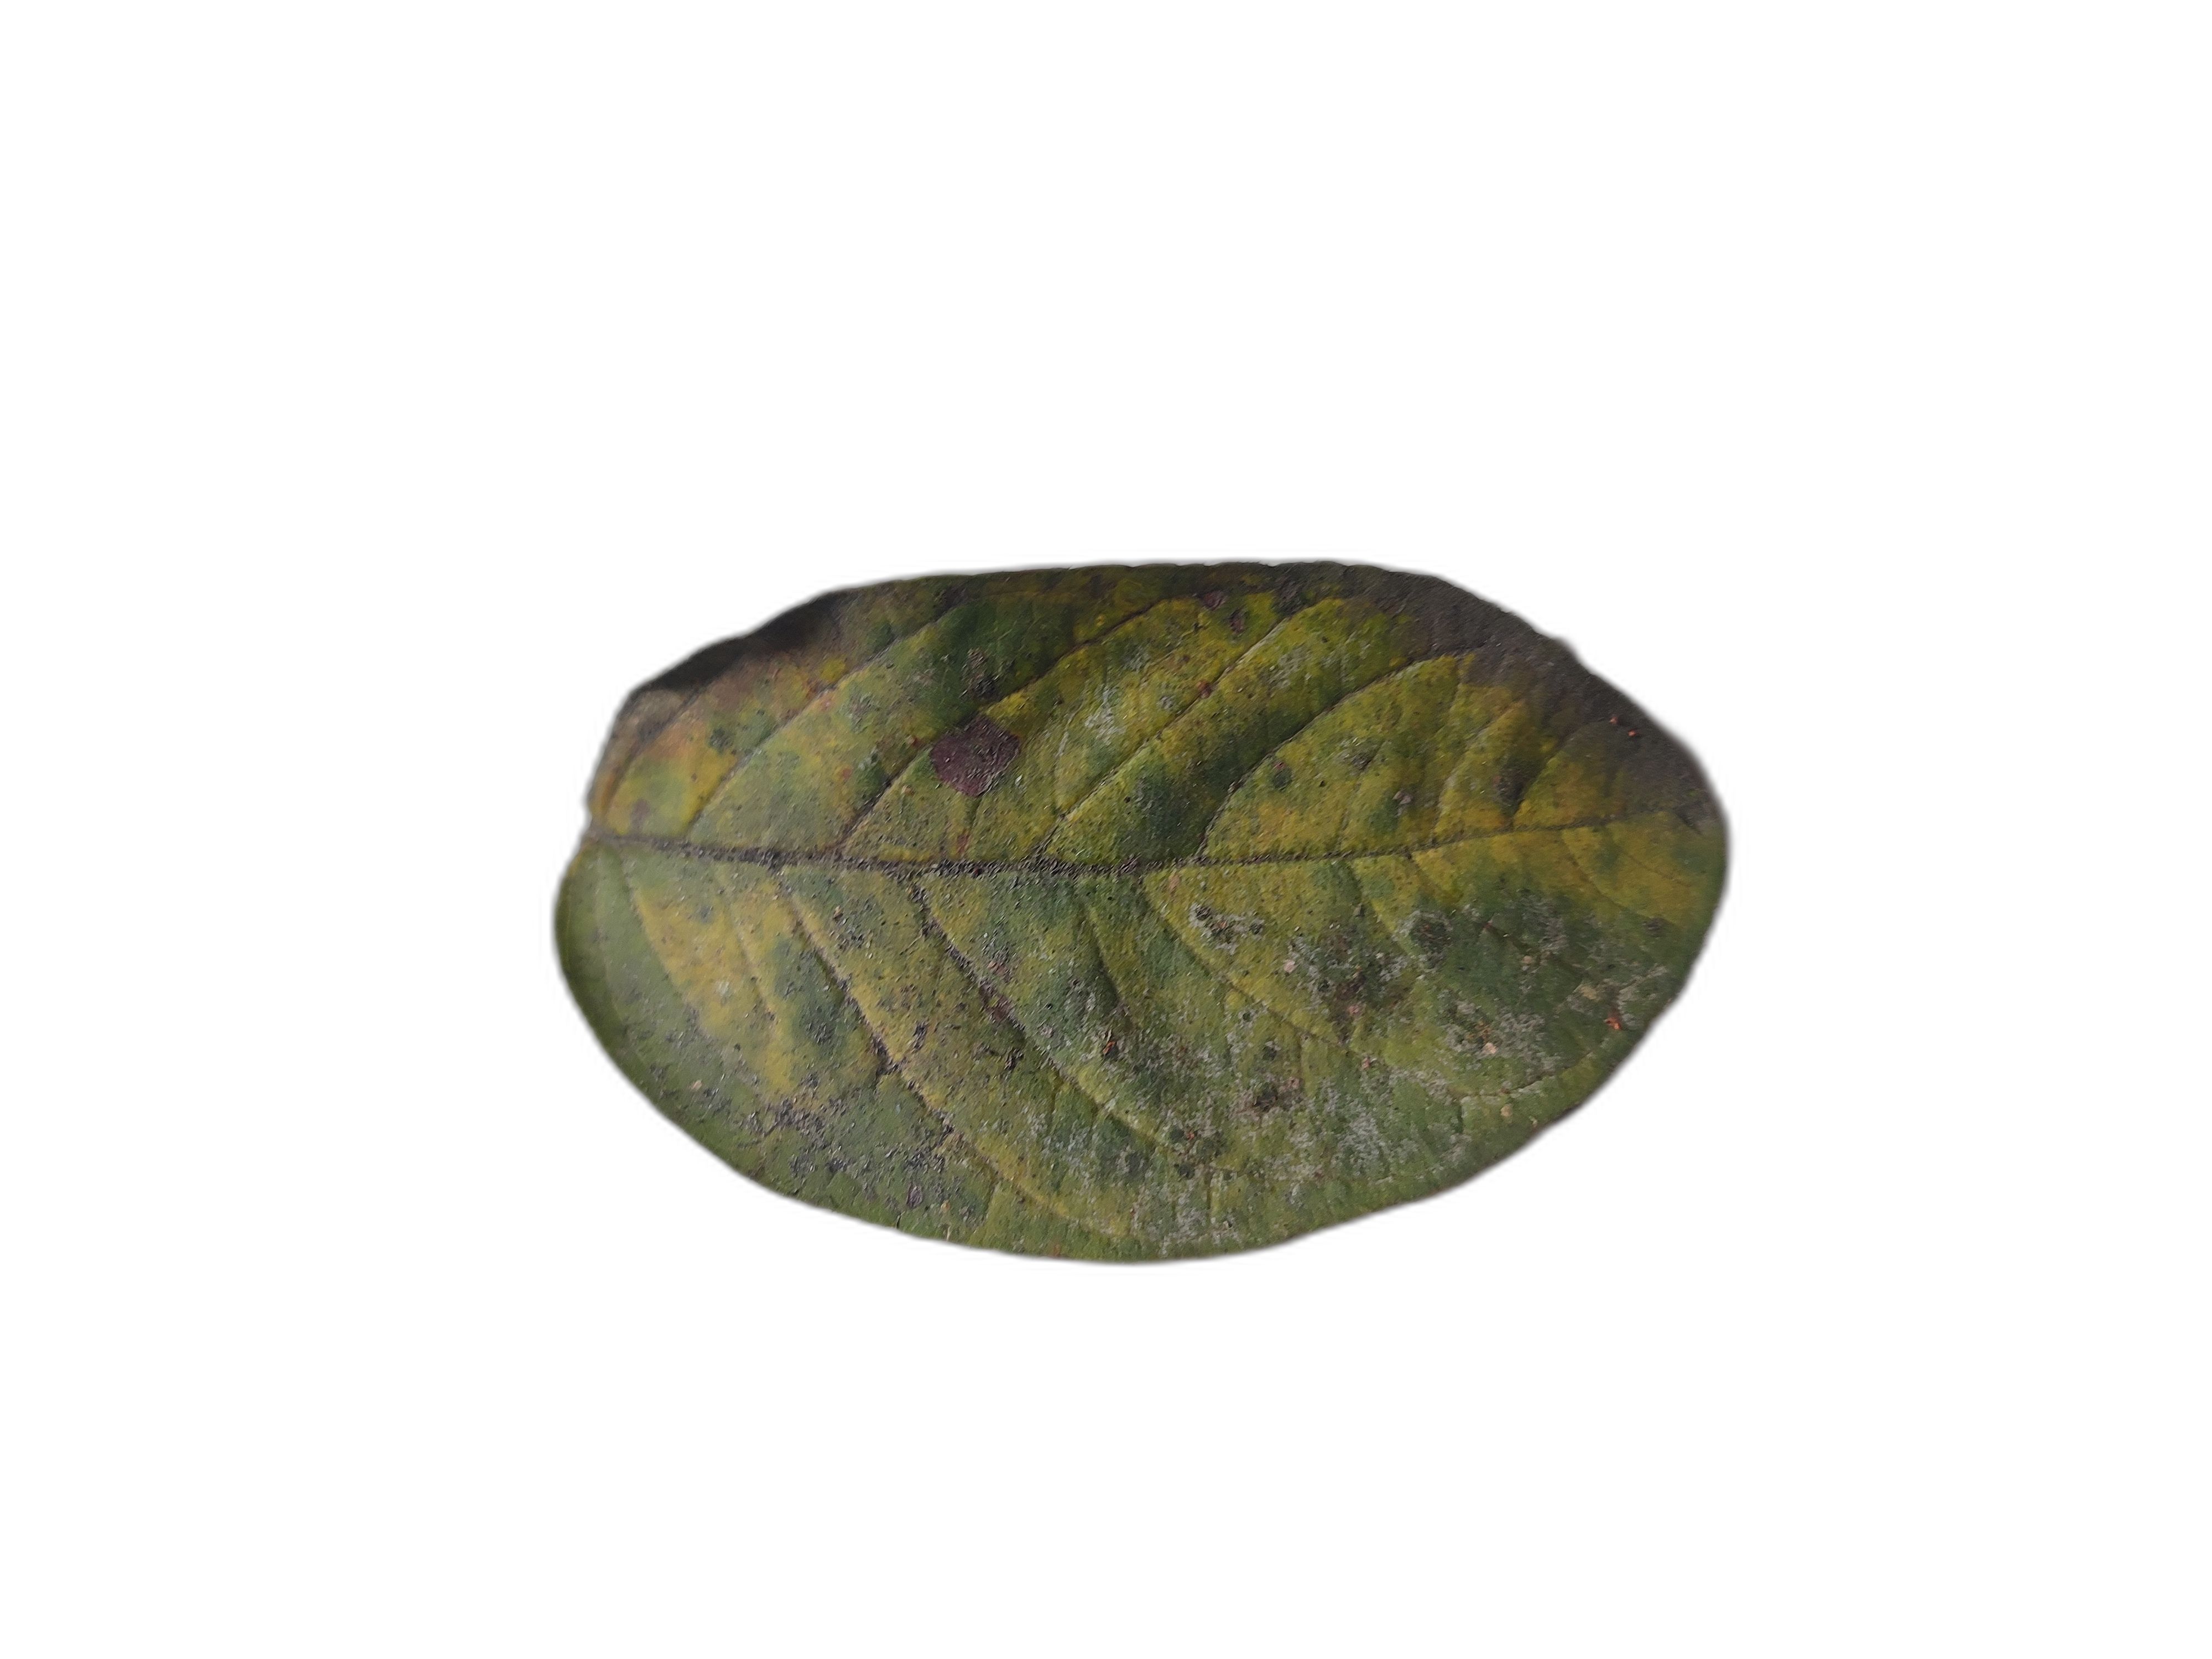
Plant part: leaf
Disease: Rust